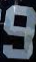
Number: 9